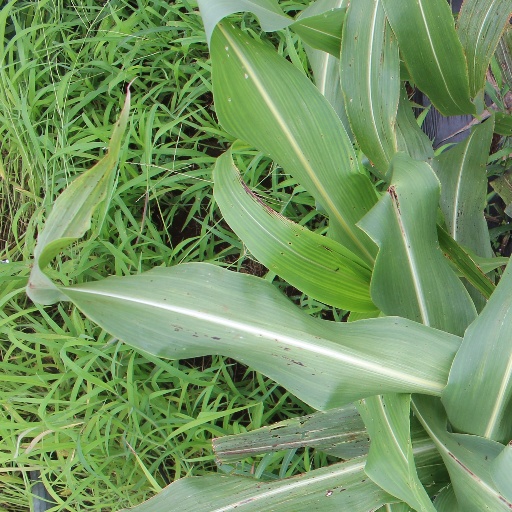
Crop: sorghum